Black British people

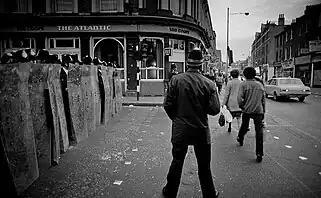
The Brixton race riot in London, 1981

World War I saw a small growth in the size of London's Black communities with the arrival of merchant seamen and soldiers. At that time, there were also small groups of students from Africa and the Caribbean migrating into London. These communities are now among the oldest black communities of London. The largest Black communities were to be found in the United Kingdom's great port cities: London's East End, Liverpool, Bristol and Cardiff's Tiger Bay, with other communities in South Shields in Tyne & Wear and Glasgow. In 1914, the black population was estimated at 10,000 and centred largely in London.